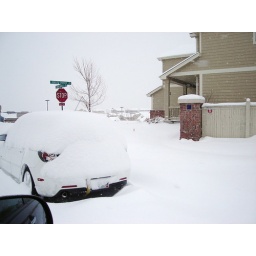
Abandoned car just around the corner from our house